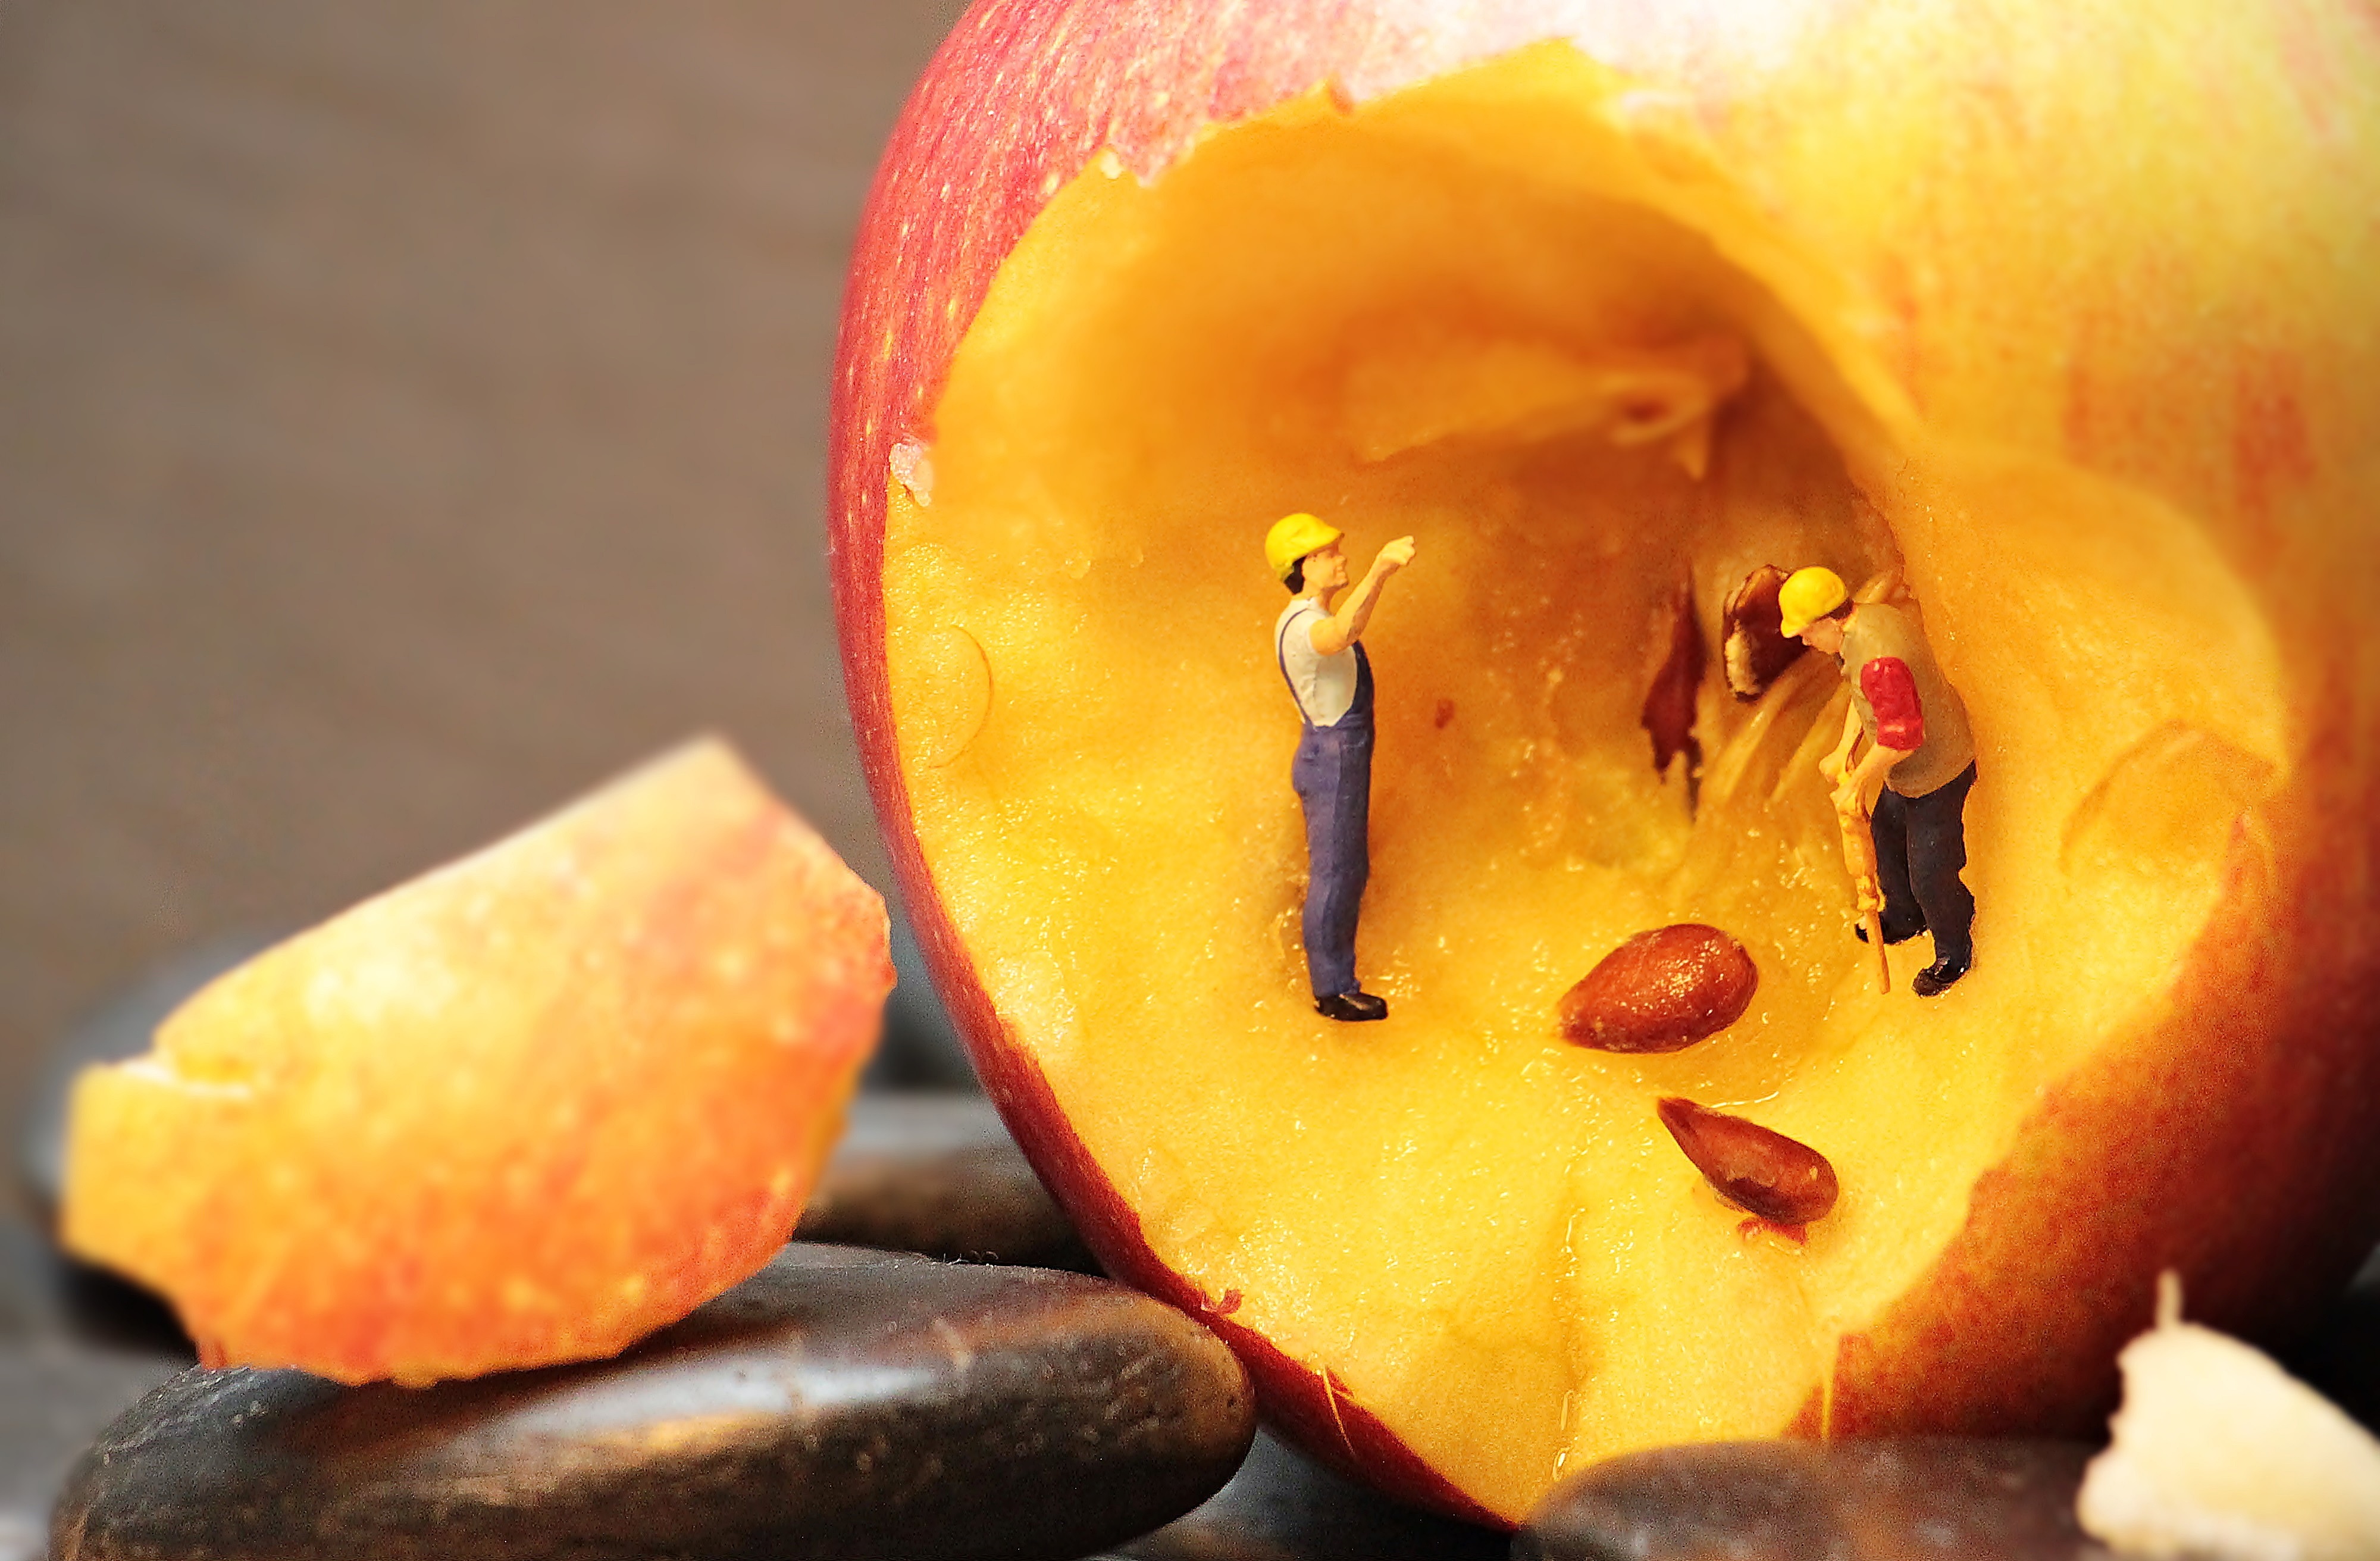
apple, man, creative, plant, photography, fruit, leaf, flower, petal, food, produce, color, macro, small, yellow, close, miniature, close up, background image, art, background, figure, figurine, postcard, funny, organ, core, greeting, greeting card, sweetness, mite, refurbishment, humorous, macro photography, construction work, flowering plant, representation, little man, miniature figure, model construction figure, construction workers, 1 87, land plant, modelleisenbahn figure, man with jackhammer, miniature figure with jackhammer, core apple, apple cores, apple bauarbeiten